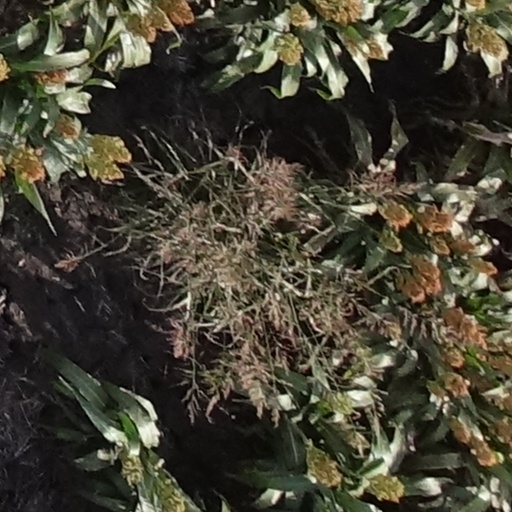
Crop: sorghum